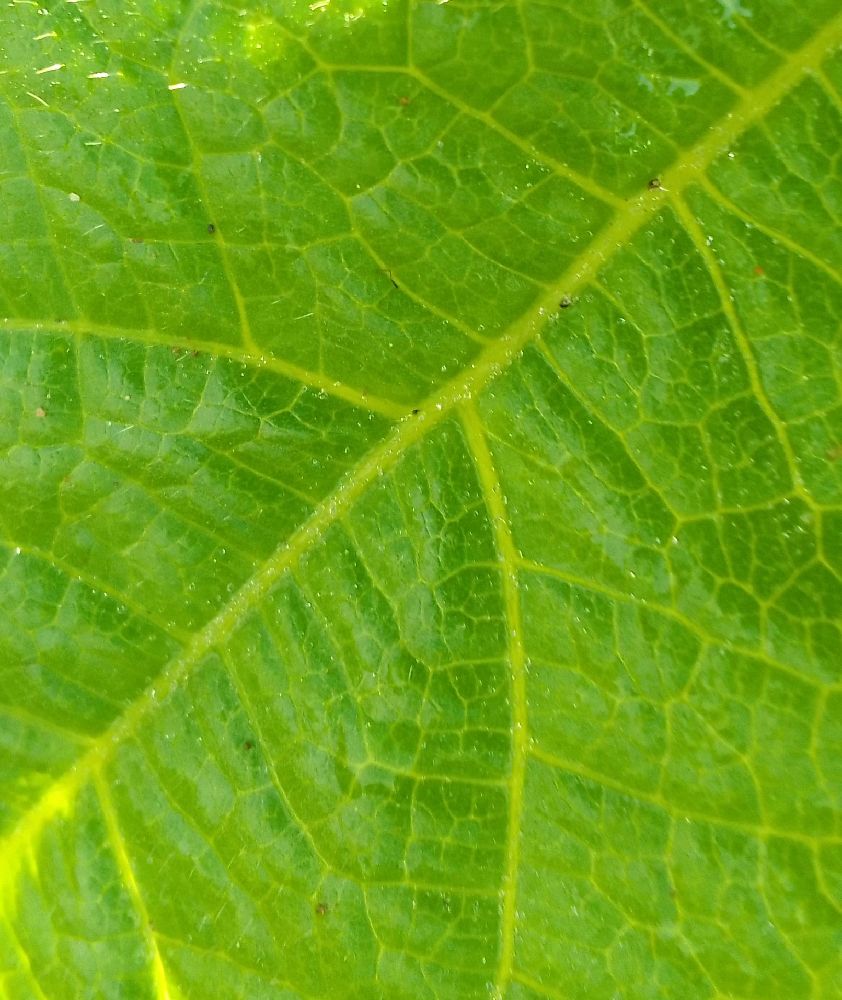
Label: healthy